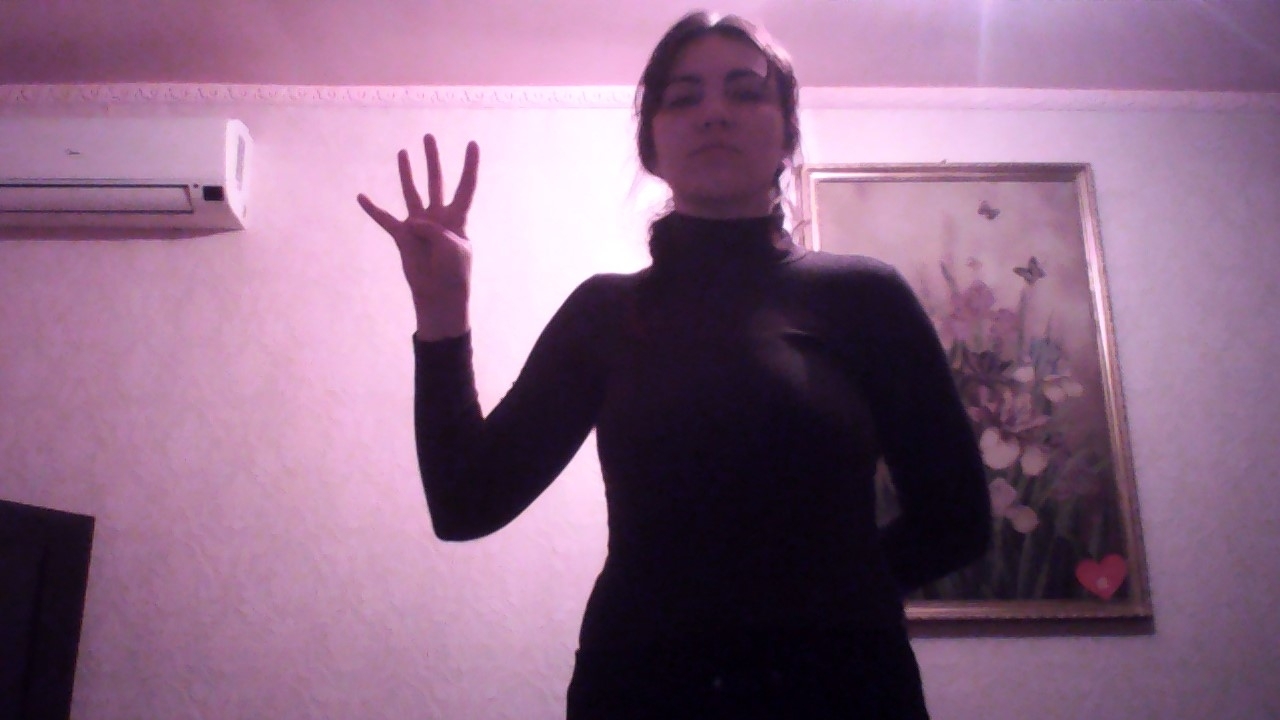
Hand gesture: four